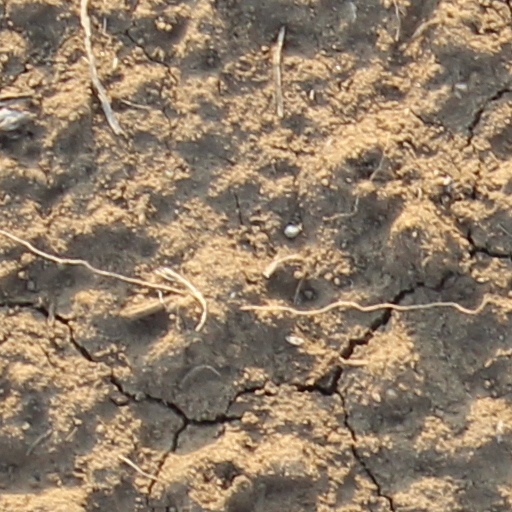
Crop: wheat